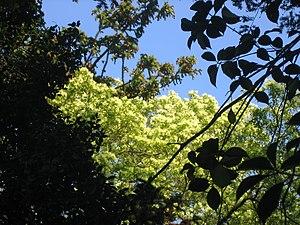
Chiomanthus retusus
L'arboretum Vilmorin et ses bâtiments, situé à Verrières-le-Buisson, ancien relais de chasse de Louis XIV, ont été acquis par Philippe André de Vilmorin en 1815. Le choix de ce lieu a été réalisé tout spécialement pour la qualité de ses sols et sa proximité de Paris.